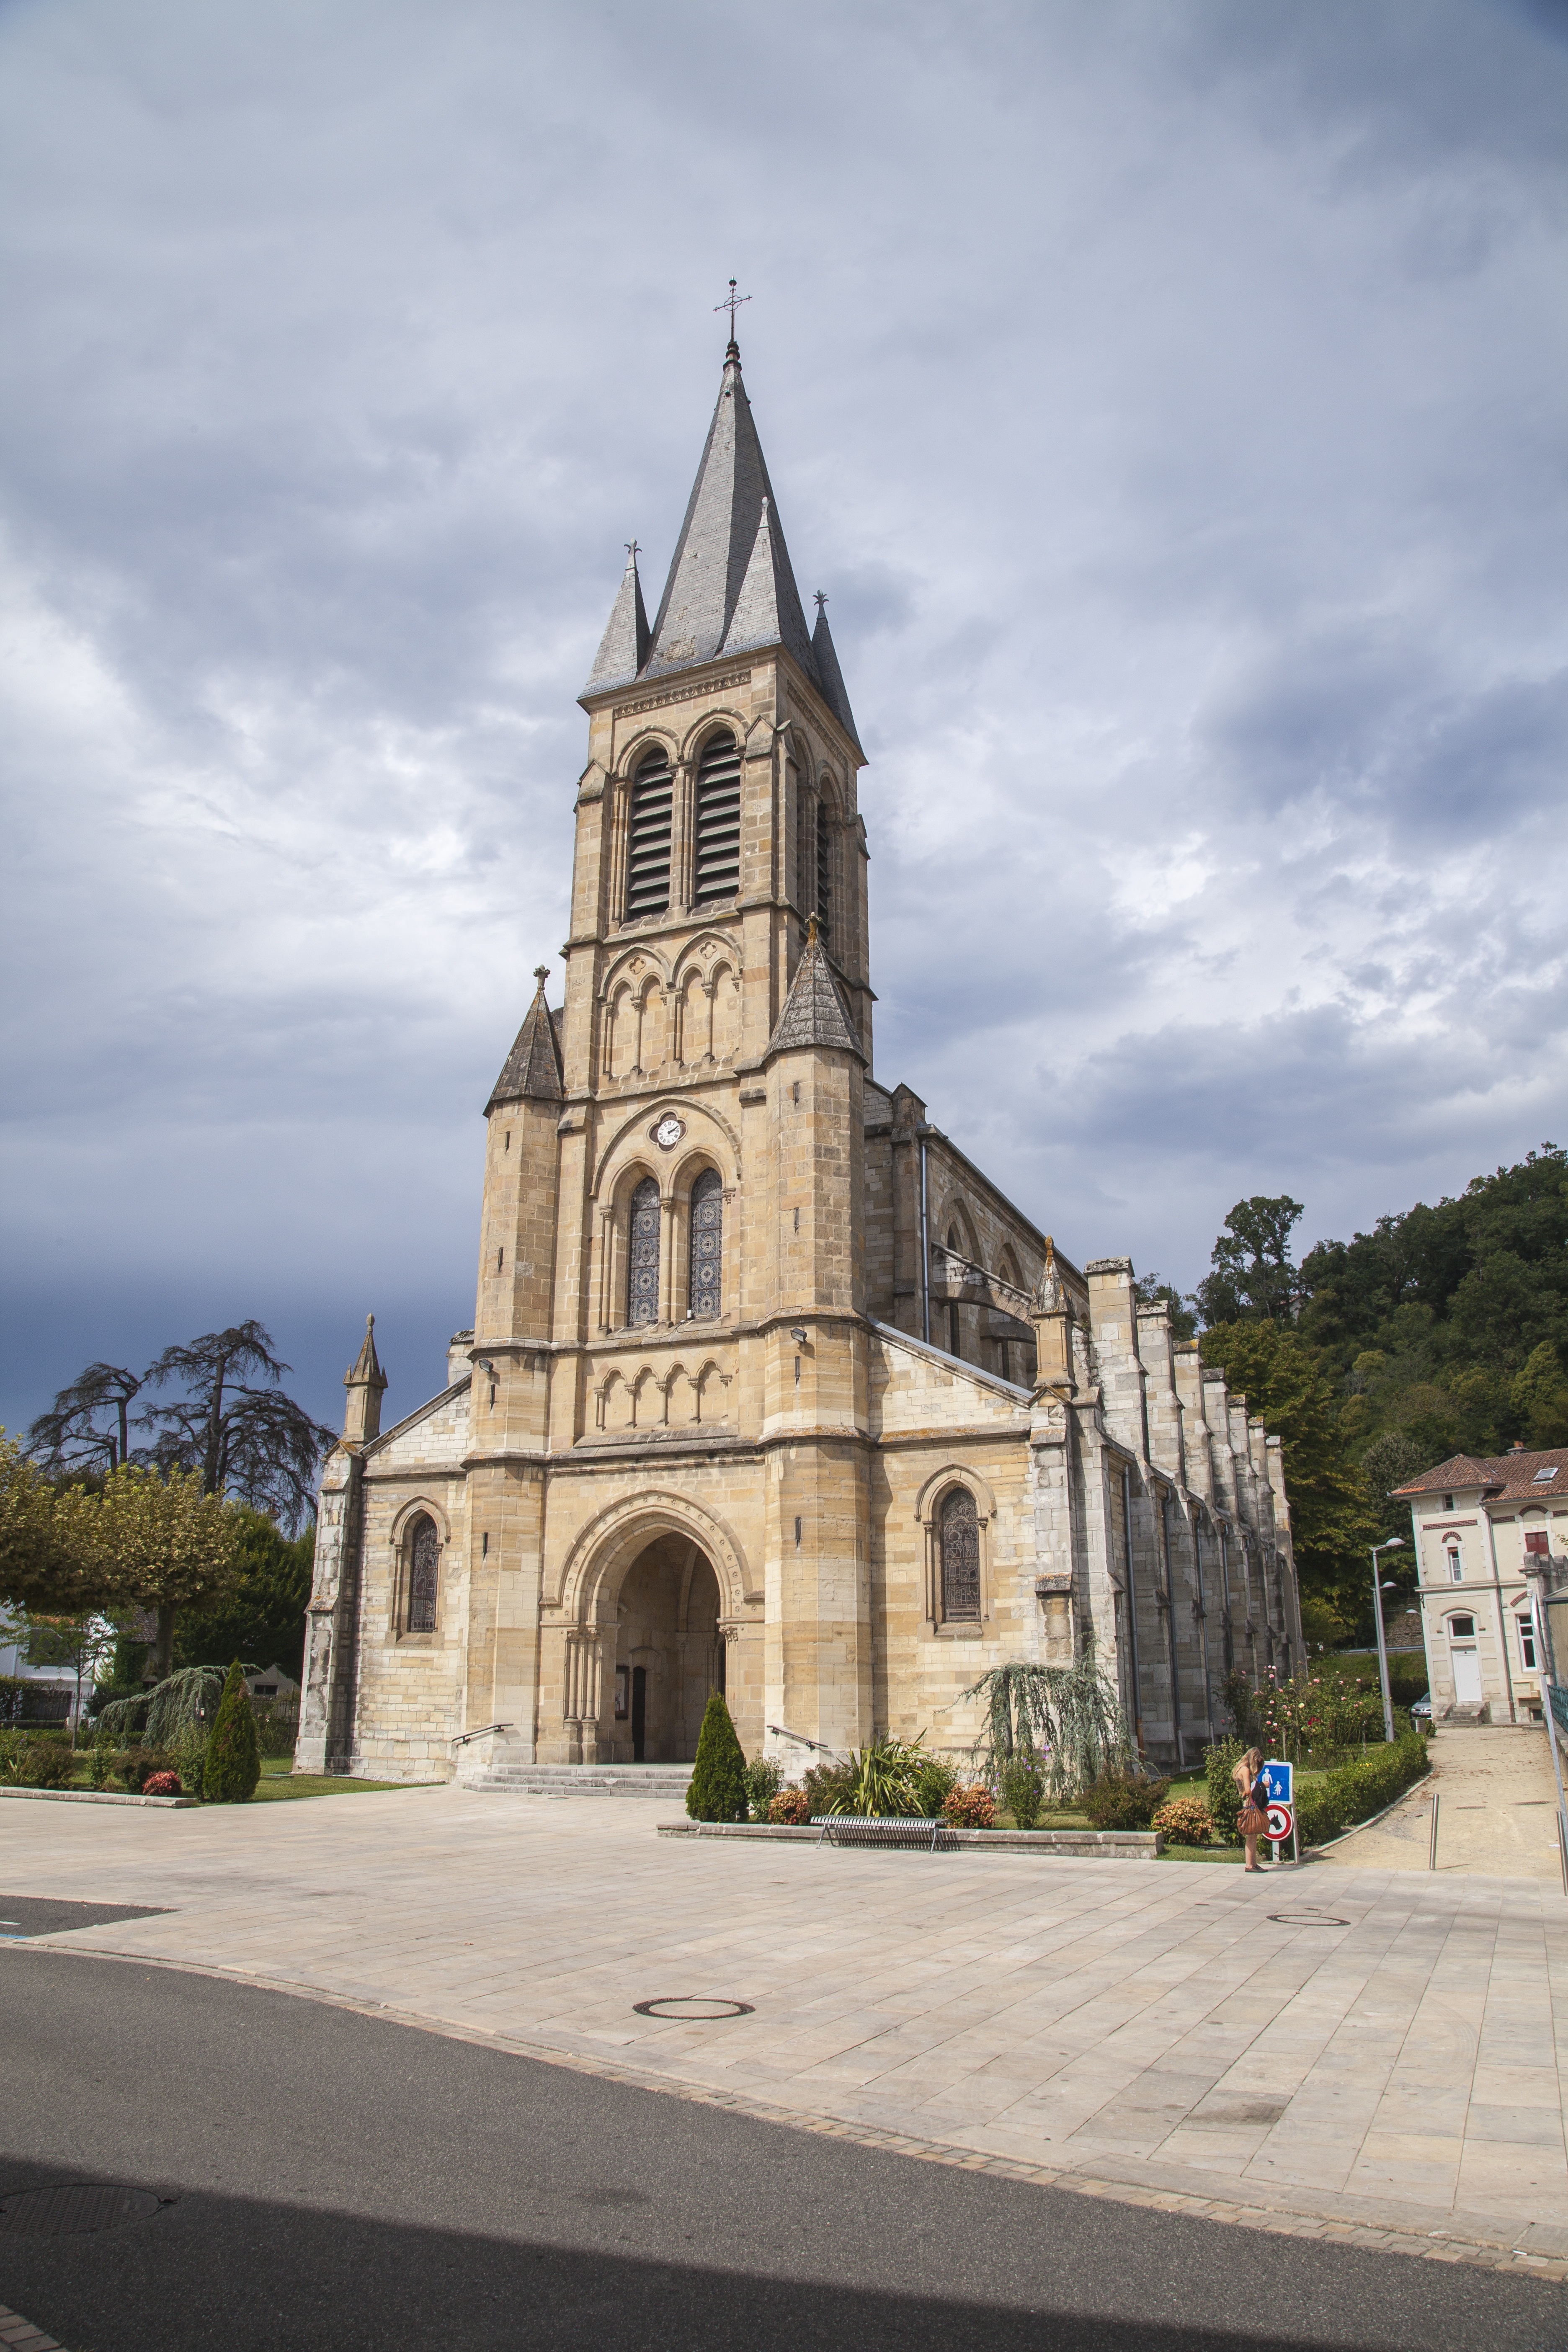
architecture, sky, perspective, building, monument, village, france, landmark, church, cathedral, chapel, cross, place of worship, bell tower, stones, clouds, buildings, spire, steeple, monastery, abbey, heritage, religious monuments